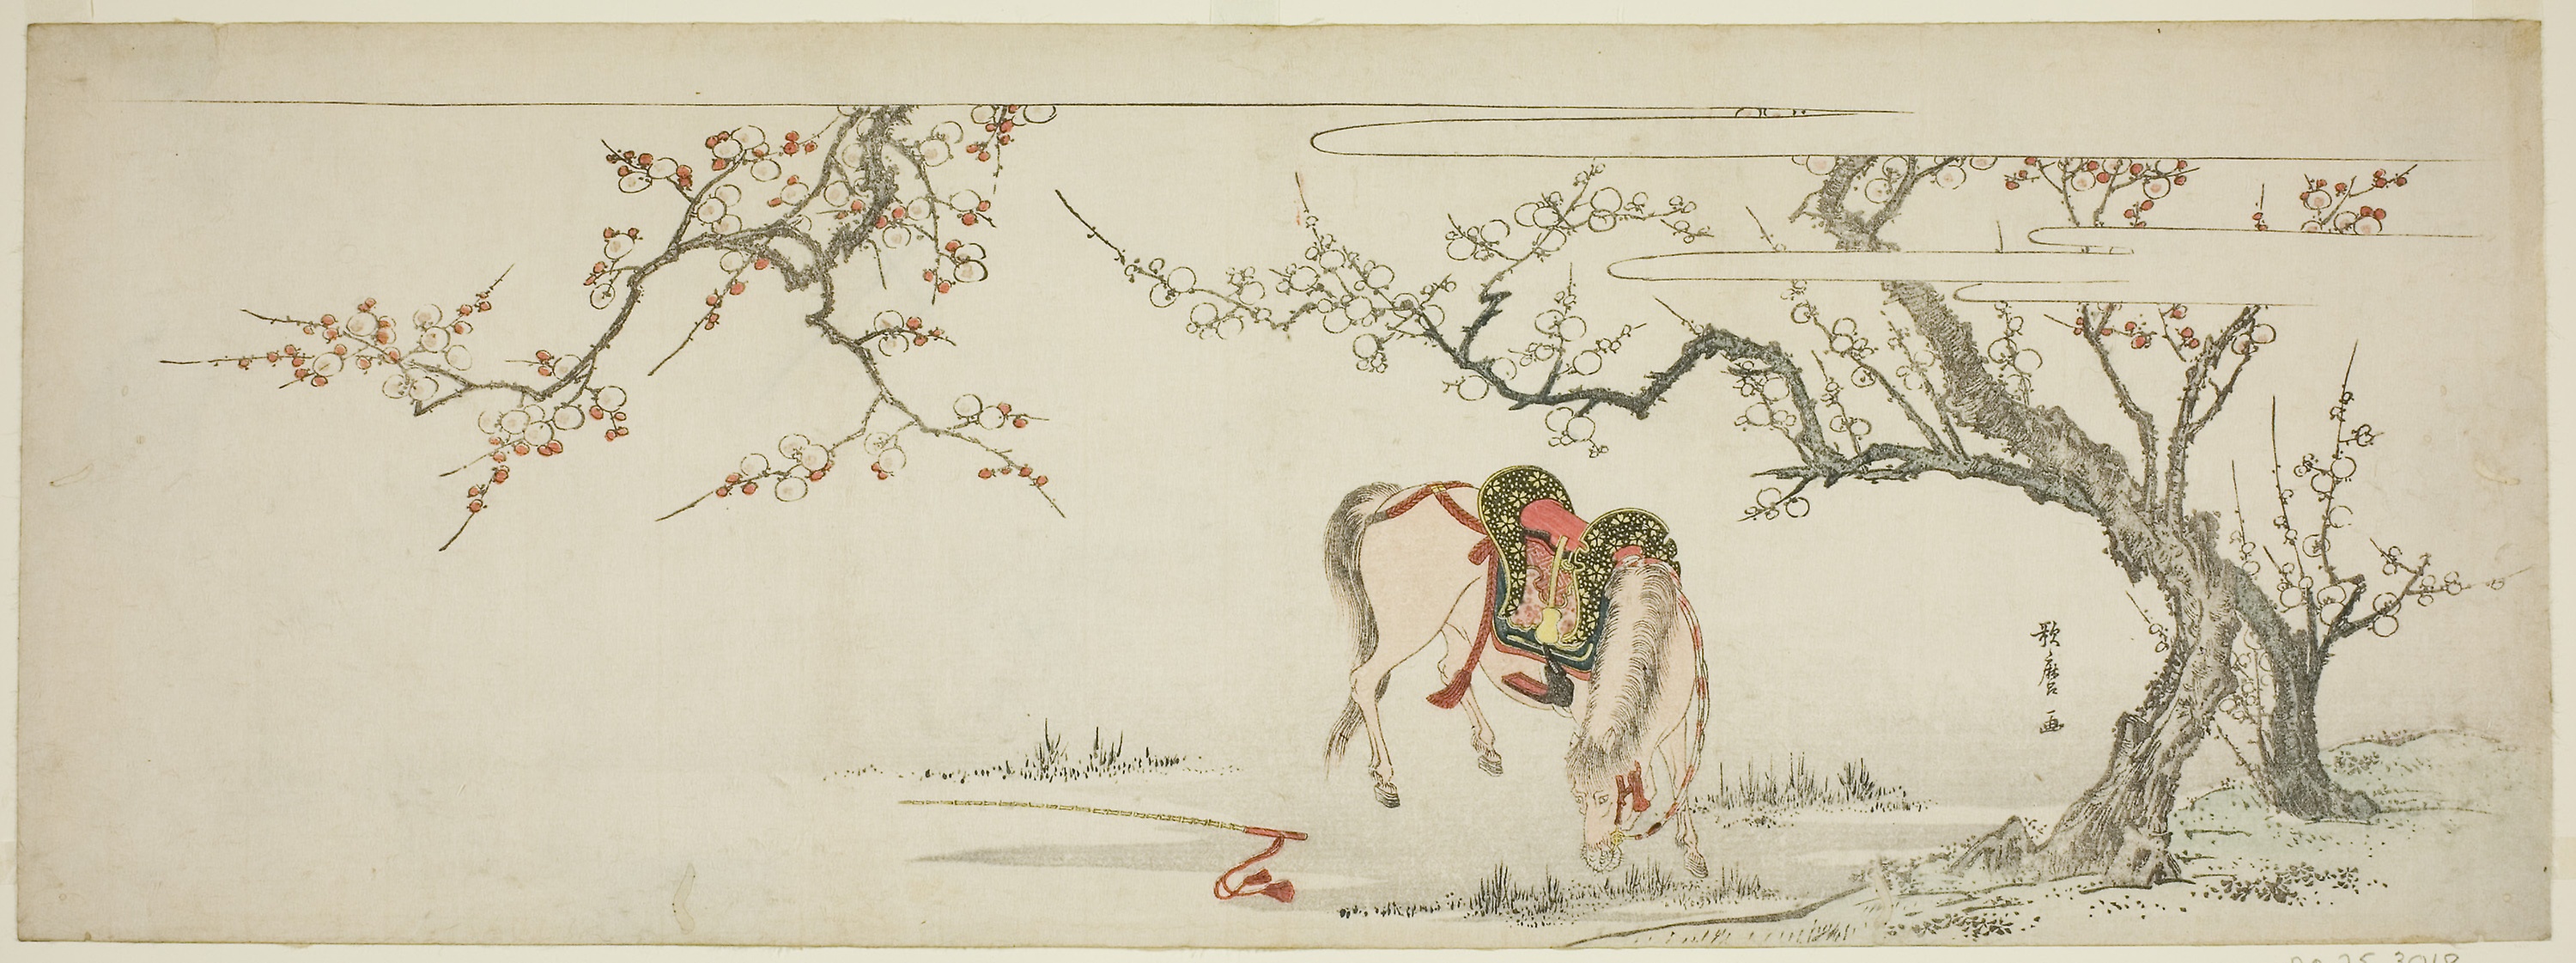
drawing, botany, art, organism, sketch, tree, artwork, plant, illustration, branch, costume design, painting, paper, fictional character, figure drawing, twig